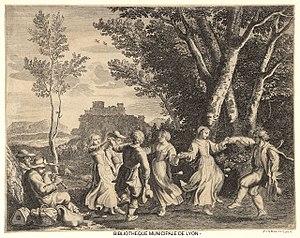
Le branle de Bouzonnet-Stella, Claudine, 1641-1697 Technique
Les branles sont une famille de danses d'Europe populaires et collectives, de tradition ancienne remontant à la fin du Moyen Âge et toujours pratiquée de nos jours dans certaines régions. Les danseurs forment un rond, parfois une chaîne, se tiennent généralement par la main et balancent les bras au tempo de la danse. Les pas de base, également nommés branle, sont simples et faciles, et alternent à gauche et à droite, d'où le nom de branle. Le pas de branle simple est un simple appui long à gauche ou à droite sur 1 temps musical, le branle double un triple appui sur 2 temps, gauche-droite-gauche ou droite-gauche-droite.